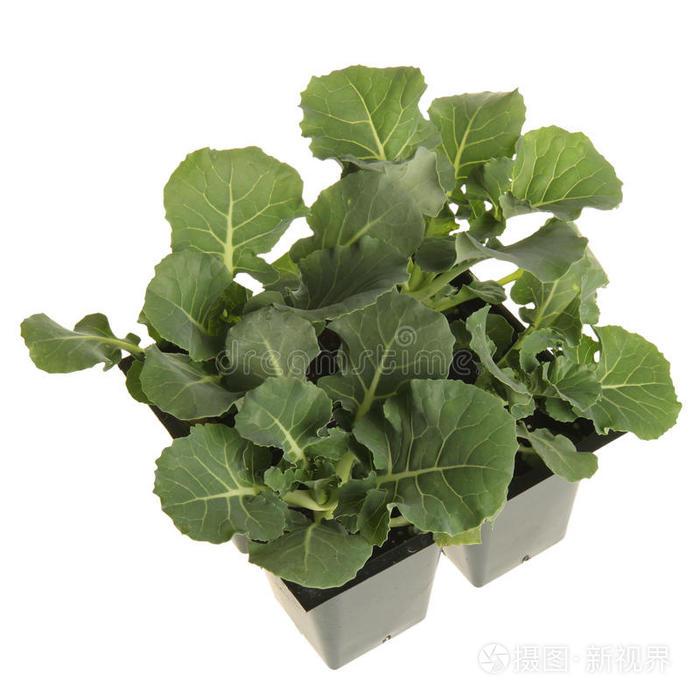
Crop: unknown
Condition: broccoli